First Presbyterian Church of Le Roy

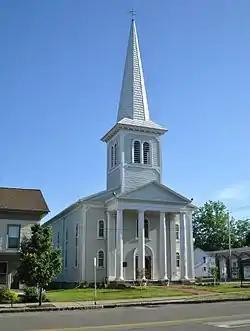
First Presbyterian Church of Le Roy, May 2010

First Presbyterian Church of Le Roy is a historic Presbyterian church located at Le Roy, Genesee County, New York. The church was built about 1825–1826, in the traditional meeting house style and consisted of a gable-roofed main block with a bell tower and an engaged center pavilion. It was later renovated in the Italianate style in 1866. Additions were made to the original building in 1898–1899, 1913, and 1951 and, between about 1929 and 1951, the current Roman Doric portico was added. The 1913 Sunday School addition designed by Claude Bragdon, the portico, and the 1951 Elizabeth Allen Olmsted Memorial Hall are in the Colonial Revival style. Also on the property is the contributing former manse; a two-story Queen Anne-style brick building built about 1880.